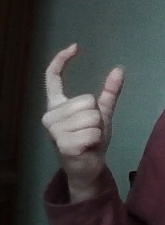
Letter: nun